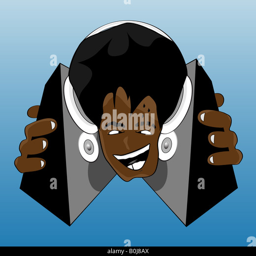
vector illustration of a crazy and happy black dj listening to music with headphones and speakers